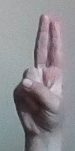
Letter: taa